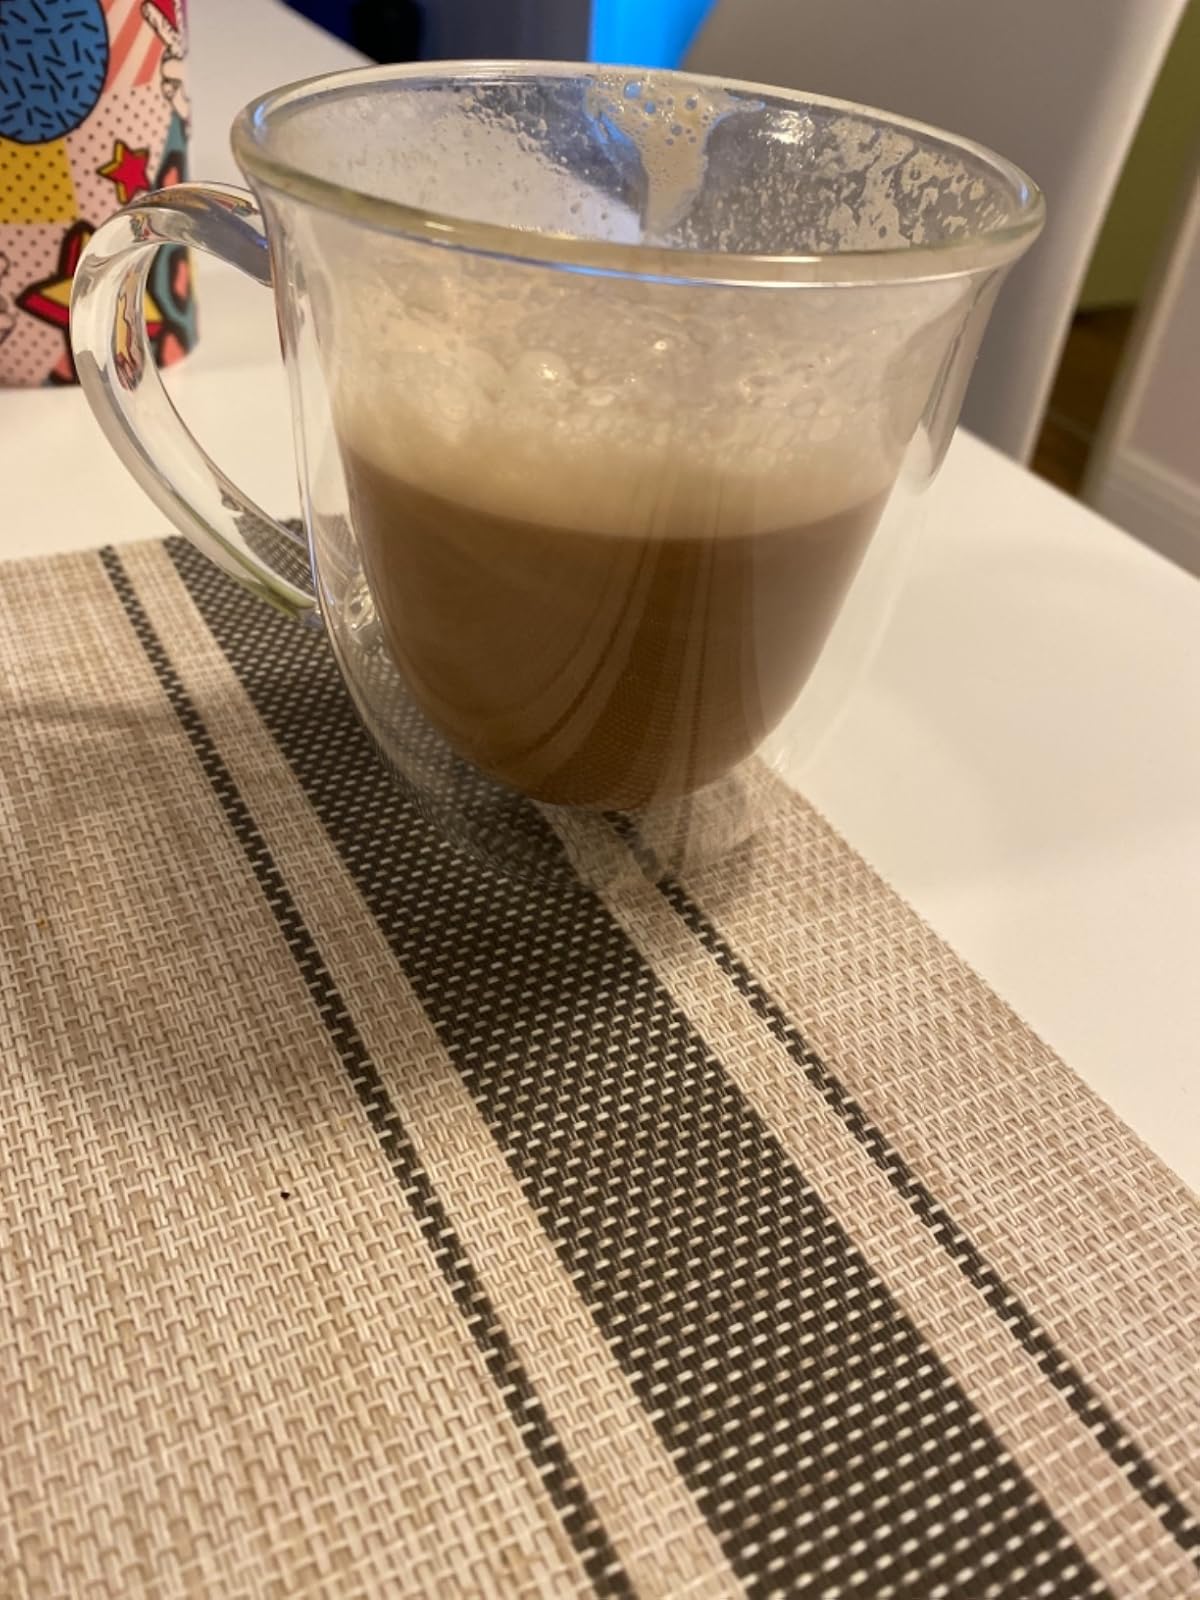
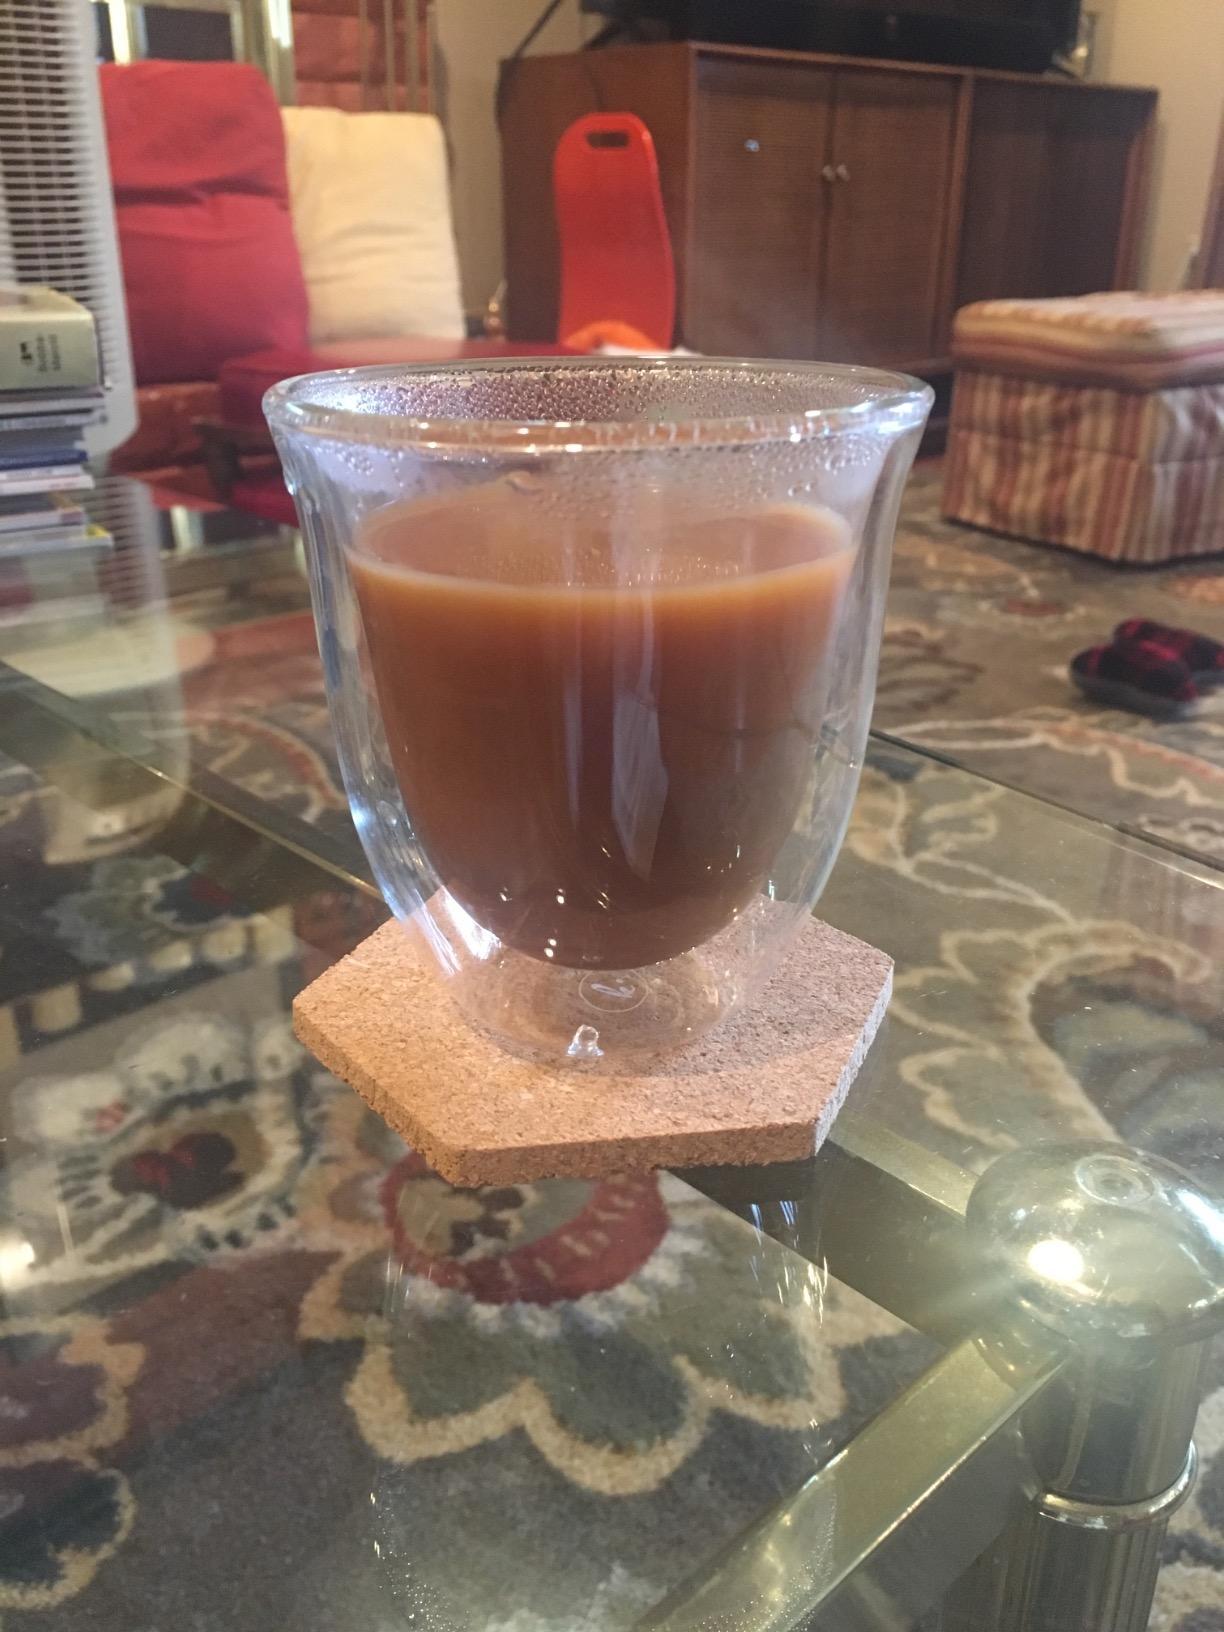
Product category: items_mug
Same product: no